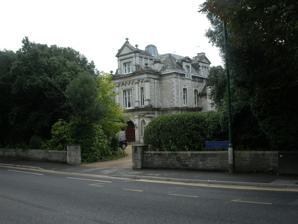
Building: Royal Victoria Hospital, Bournemouth
Country: United Kingdom
Year built: 1877
Hospital in Dorset, England Royal Victoria Hospital Royal Victoria Hospital site, Poole Road, Westbourne Shown in Dorset Geography Location Bournemouth , Dorset , England Coordinates 50°43′15″N 1°53′38″W / 50.7207°N 1.8939°W / 50.7207; -1.8939 Organisation Care system NHS History Opened 1876 Closed 2002 Links Lists Hospitals in England The Royal Victoria Hospital was a hospital situated on two sites in Bournemouth , England. The primary site was in Boscombe but for a period of time it was merged with a Westbourne site. The Westbourne site was the first named Royal Victoria Hospital of the two but the name was applied to both sites after merger in 1911. It has had several name changes during its history. History Royal Victoria Hospital c.1890 Early in May 1876 a dispensary scheme was launched in Bournemouth. This assisted those on low incomes to obtain treatment and medicines by means of a weekly subscription. In 1872 a formal decision was made to establish a 'branch hospital' for that purpose. In January 1877 it was announced that the premises were to be the permanent home of the dispensary, and were opened as the Boscombe, Pokesdown, and Springbourne Infirmary , with accommodation for twelve patients. This infirmary was the nucleus of Boscombe Hospital. In February 1877, the Boscombe Cottage Hospital and Provident Dispensary opened in Shelley Road Boscombe. It initially had beds for 12 patients. It was expanded dramatically over time. It was later variously identified as the Boscombe Hospital , Royal Boscombe Hospital or the Royal Boscombe Hospital and West Hants Hospital . The first named Royal Victoria Hospital of the two was at 17 Poole Road, Westbourne. The hospital was raised through public subscription and founded in 1887. The building was designed by Messrs Creeke & Gifford, in the Queen Anne style , and erected by Messrs George & Harding, growing from 38 to 50 beds. It was officially opened by the Prince of Wales , on 16 January 1890. In 1911, the two hospitals merged as the Royal Victoria and West Hants Hospital . The two sites were also simply identified as the Royal Victoria Hospital . Comedian and actor Tony Hancock's father died of cancer at the Royal Victoria Hospital (Boscombe site) in 1935. After the Second World War , the Royal Victoria Hospital (Westbourne site) became an Ear, Nose & Throat (ENT) Hospital. It was then renamed Westbourne Eye Hospital . The site was sold and the buildings converted into apartments around 2002. After services transferred to the Royal Bournemouth Hospital in 1989, most of the buildings forming the Royal Victoria Hospital (Boscombe site) were demolished in 1993. Some parts of the hospital are still in use as NHS Clinical Commissioning Group administrative offices and an ENT clinic. Sixteen of the original W. B. Simpson tile panels from the Boscombe site can be found mounted on the stairs of the Royal Bournemouth Hospital. The panels, which date from 1910, show nursery rhymes and fairy tales. See also Healthcare in Dorset List of hospitals in England References